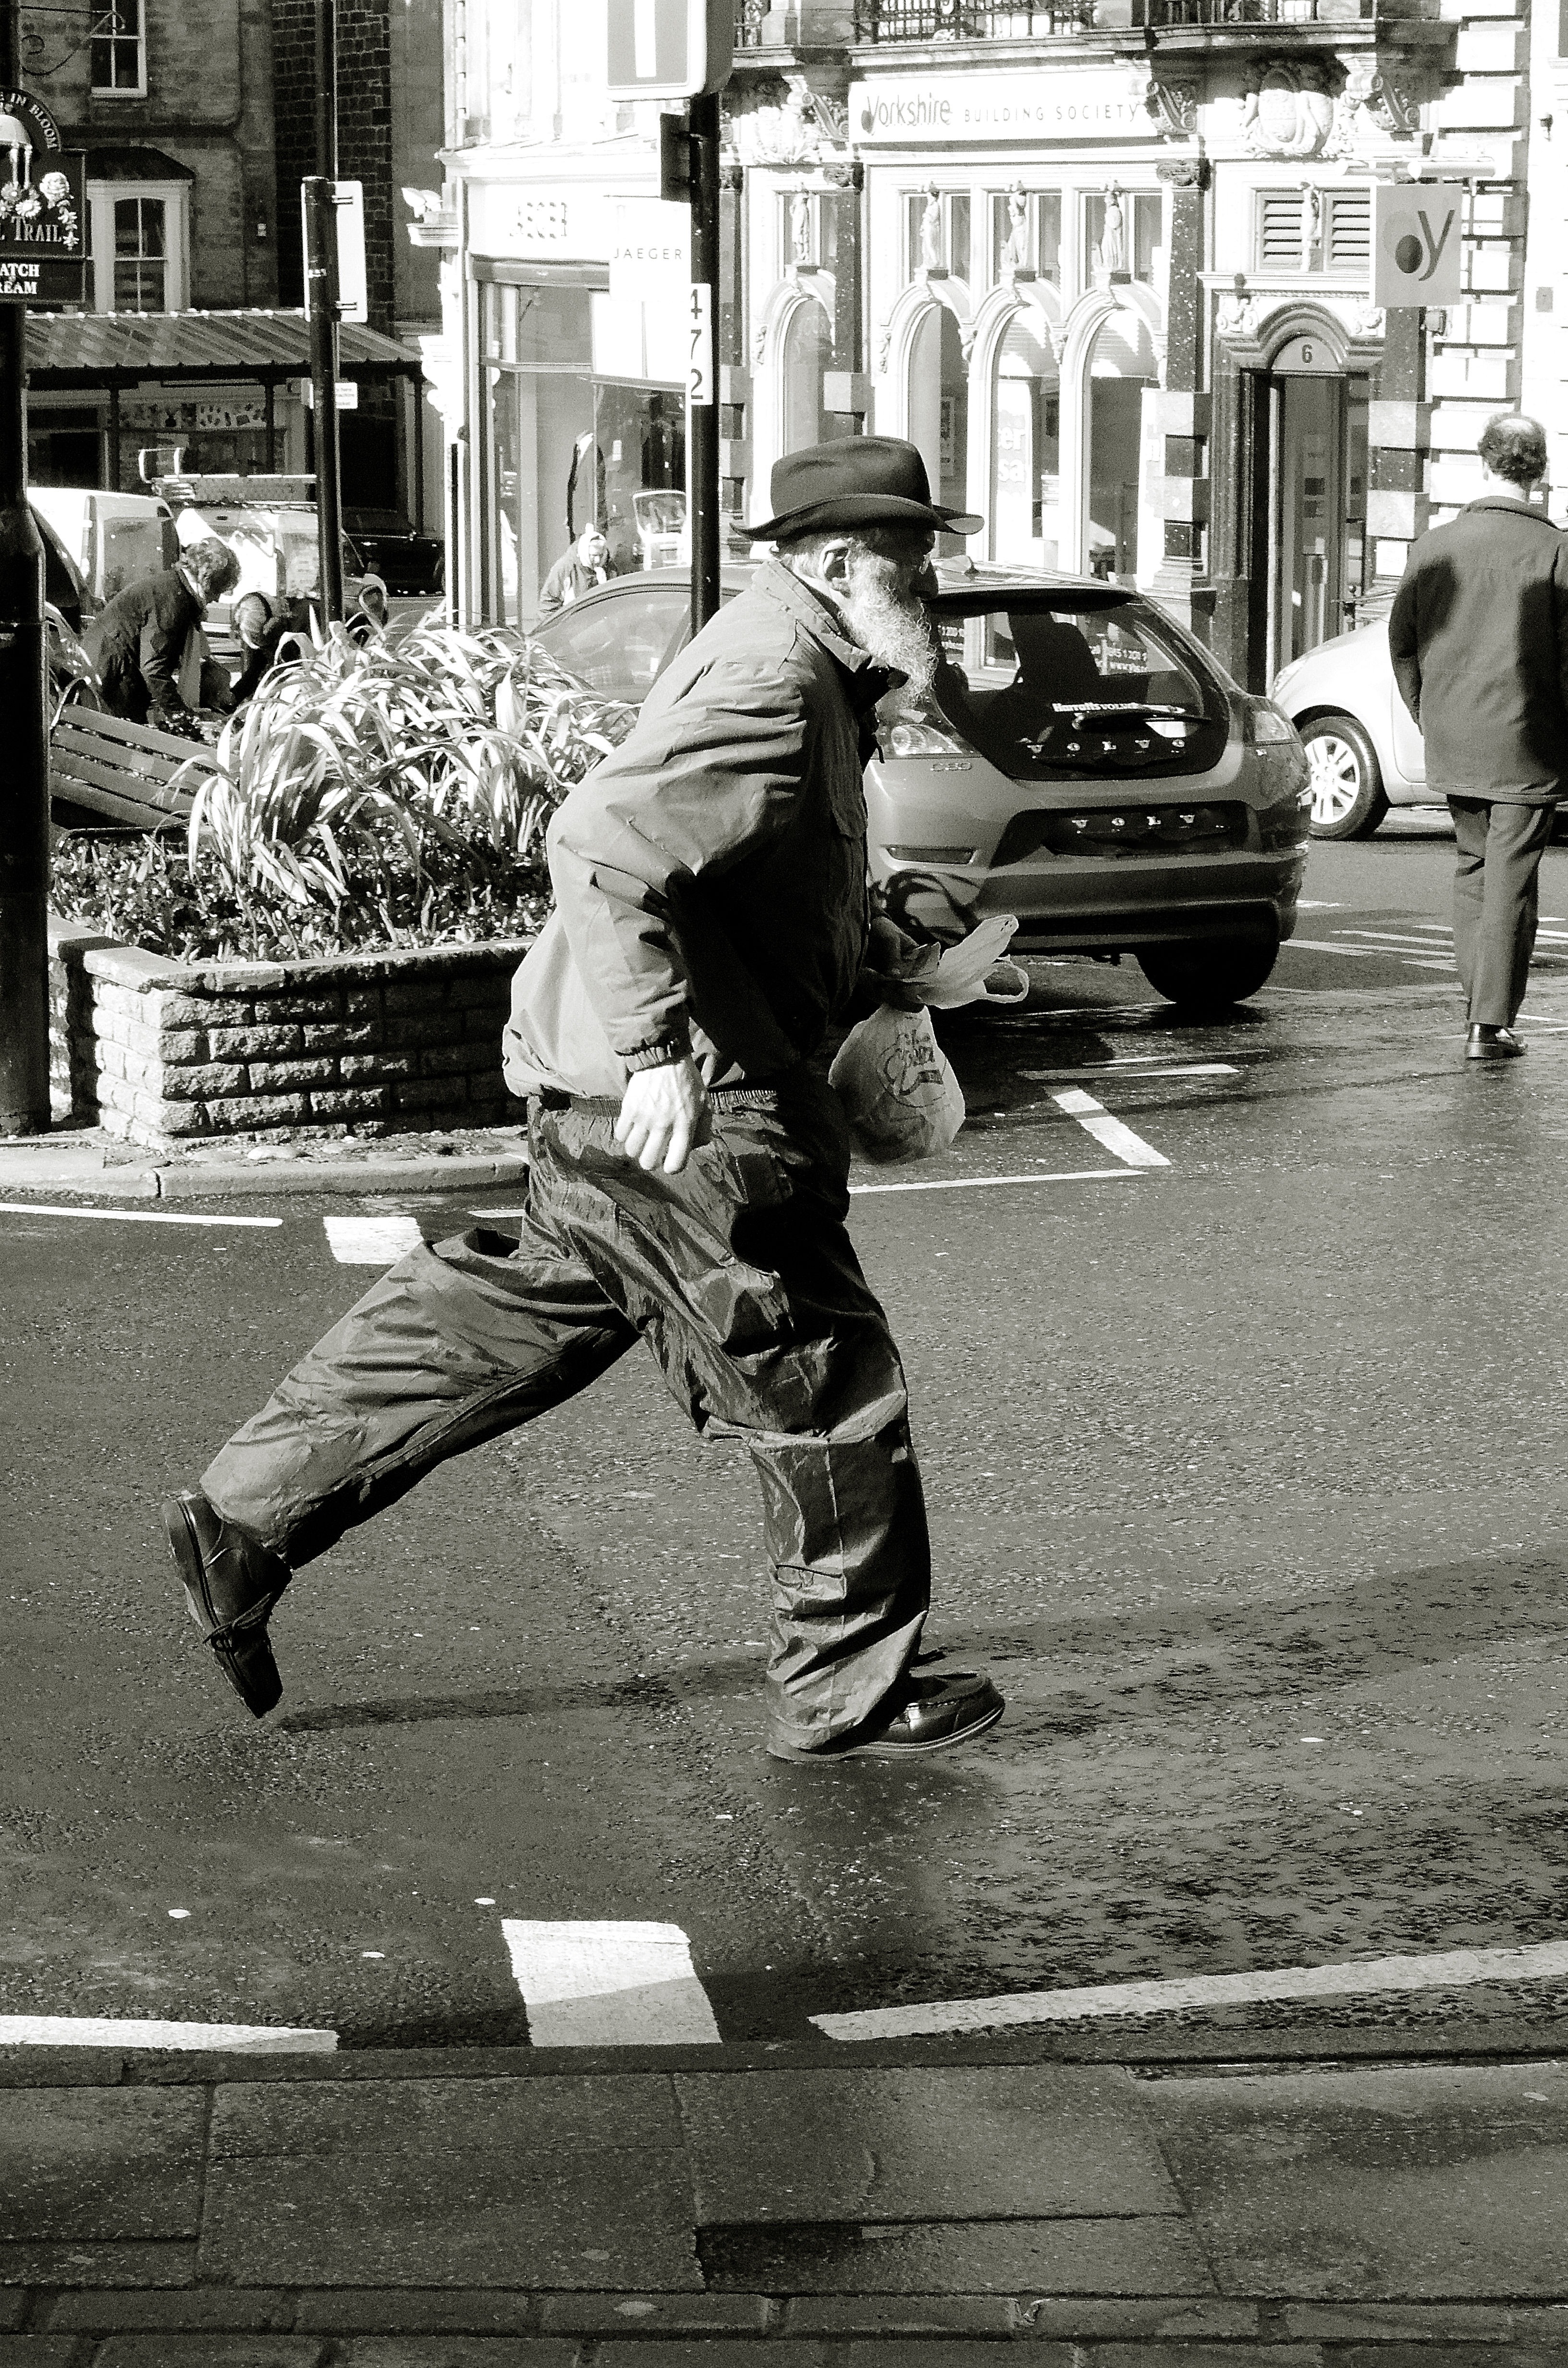
man, pedestrian, black and white, people, road, white, street, photography, running, time, old, city, black, monochrome, background, infrastructure, footwear, photograph, pedestrian crossing, monochrome photography